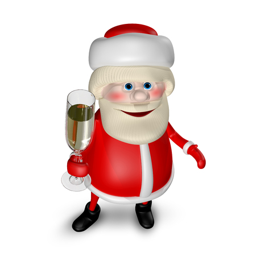
3d illustration of film character with a glass of champagne